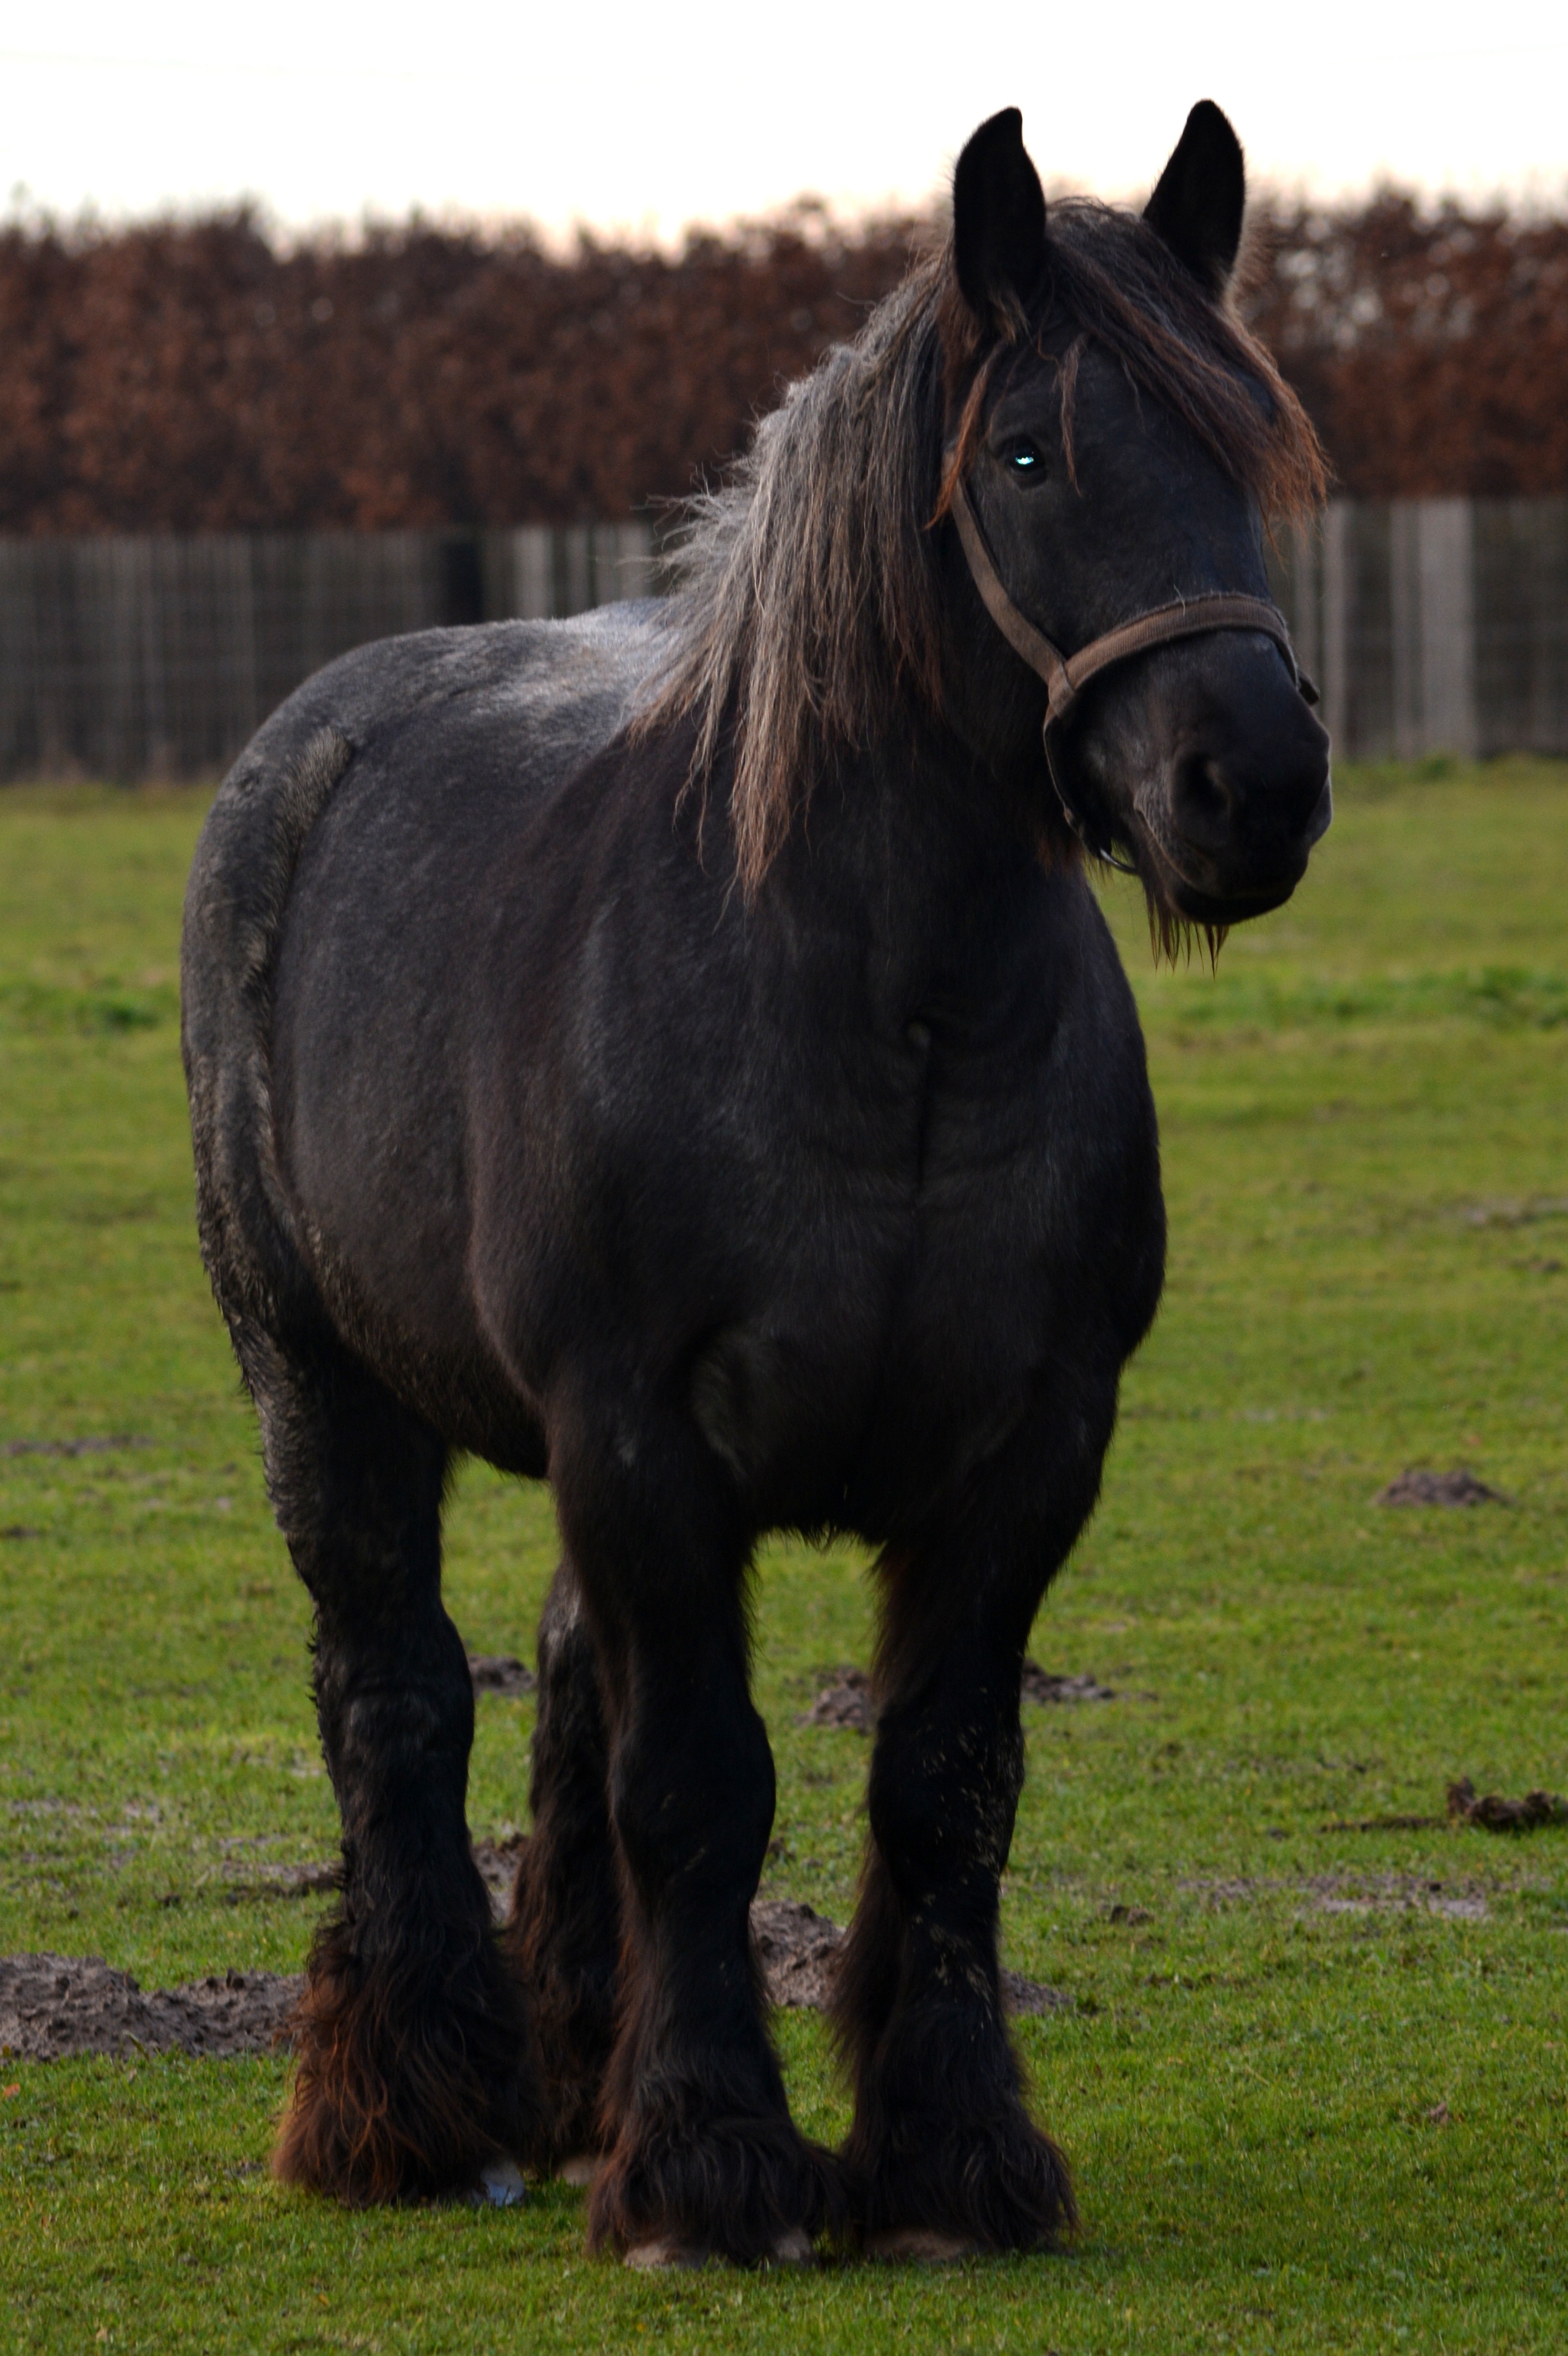
nature, meadow, countryside, animal, pasture, grazing, horse, mammal, stallion, mane, fauna, animals, vertebrate, mare, foal, pack animal, draft horse, horse like mammal, mustang horse